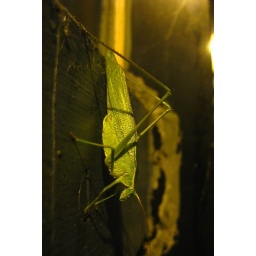
spotted by Chris on an apartment building at night in Waukesha.